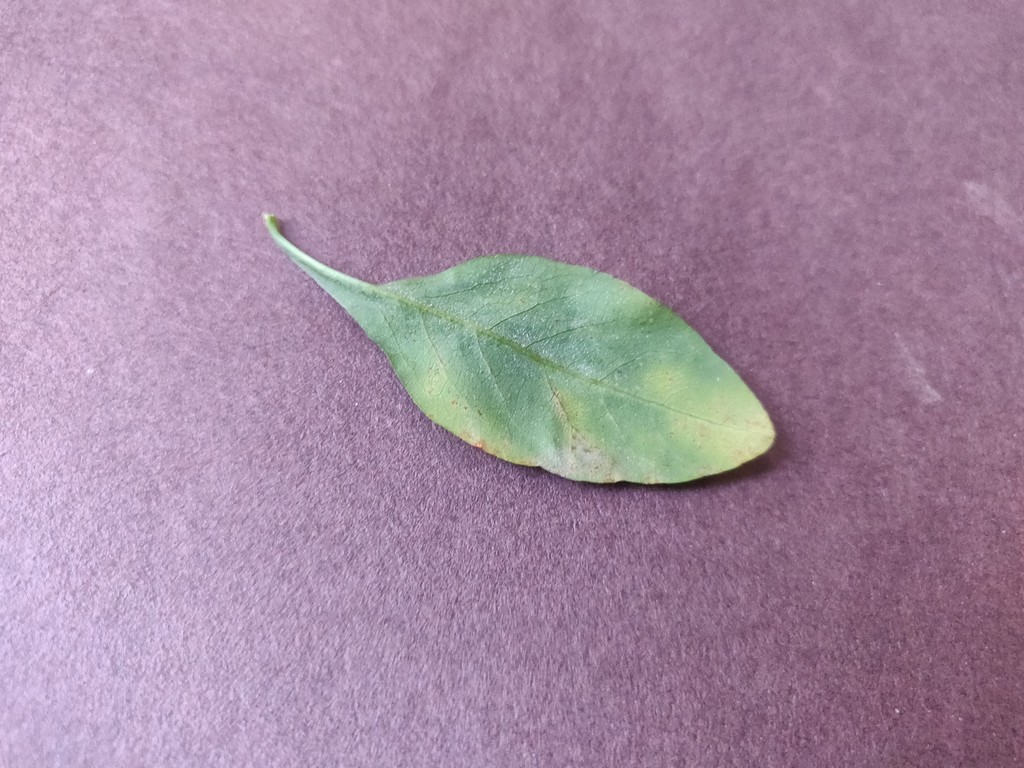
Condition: Unhealthy
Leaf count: single
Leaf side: back